Hertogin Hedwigepolder

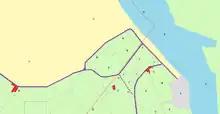
The Hedwigepolder (h), surrounded by the (v), the Scheldt (s), and the Prosperpolder (the adjacent green area). Part (x) of the Prosperpolder is also to be depoldered and a new dike (n) will protect the rest of the Prosperpolder.

In 2005, the Netherlands and Belgium concluded four "Scheldt treaties", in which it was agreed, among other things, that the Western Scheldt would be deepened in order to keep the port of Antwerp accessible. It was also agreed to create six hundred hectares of nature outside the dykes. This was necessary because nature in the Western Scheldt had deteriorated in previous decades, as a result of which people no longer complied with the European Birds Directive and Habitats Directive. Within the Netherlands, therefore, the depoldering of Hedwigepolder was proposed. In Flanders, where people worked on the , they proposed the depoldering of part of the . Work on the depoldering of the Hedwigepolder should have started at the end of 2007.